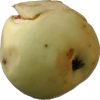
Label: Apple hit 1